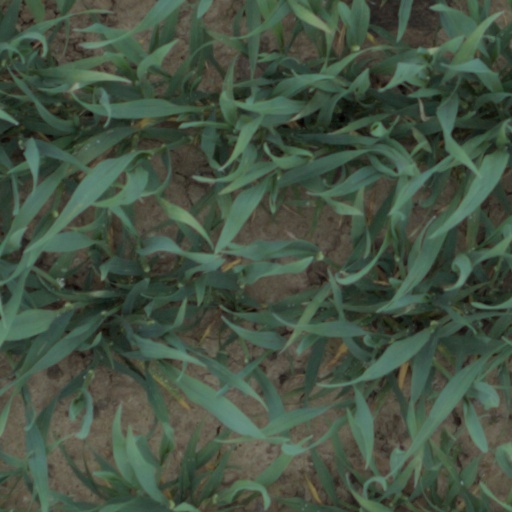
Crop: wheat